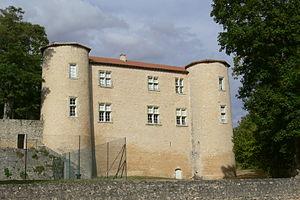
Château d'Ayron, (Inscrit, 1999) This building is inscrit au titre des Monuments Historiques. It is indexed in the Base Mérimée, a database of architectural heritage maintained by the French Ministry of Culture,
Ayron est une commune du Centre-Ouest de la France, située dans le département de la Vienne en région Nouvelle-Aquitaine.
Cet article recense une partie des monuments historiques de la Vienne, en France.